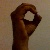
The image shows a hand gesture representing the letter 'O' in Indian Sign Language.